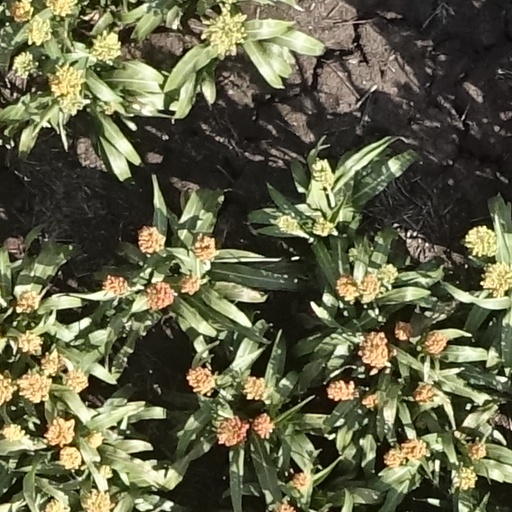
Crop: sorghum